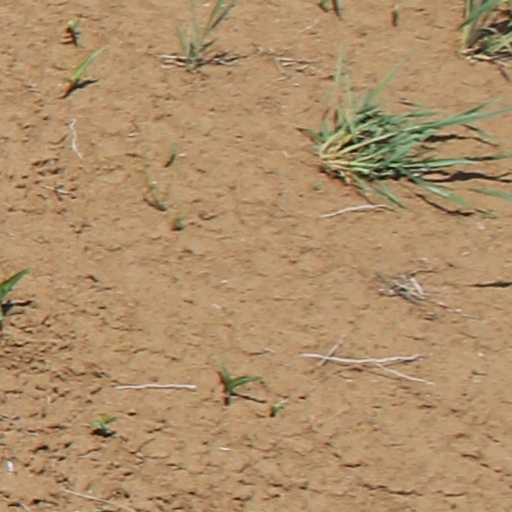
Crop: wheat